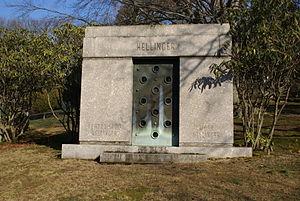
Mark John Hellinger, né le 21 mars 1903 à New York et mort le 21 décembre 1947 à Los Angeles, est un journaliste américain, également critique théâtral et producteur de films.